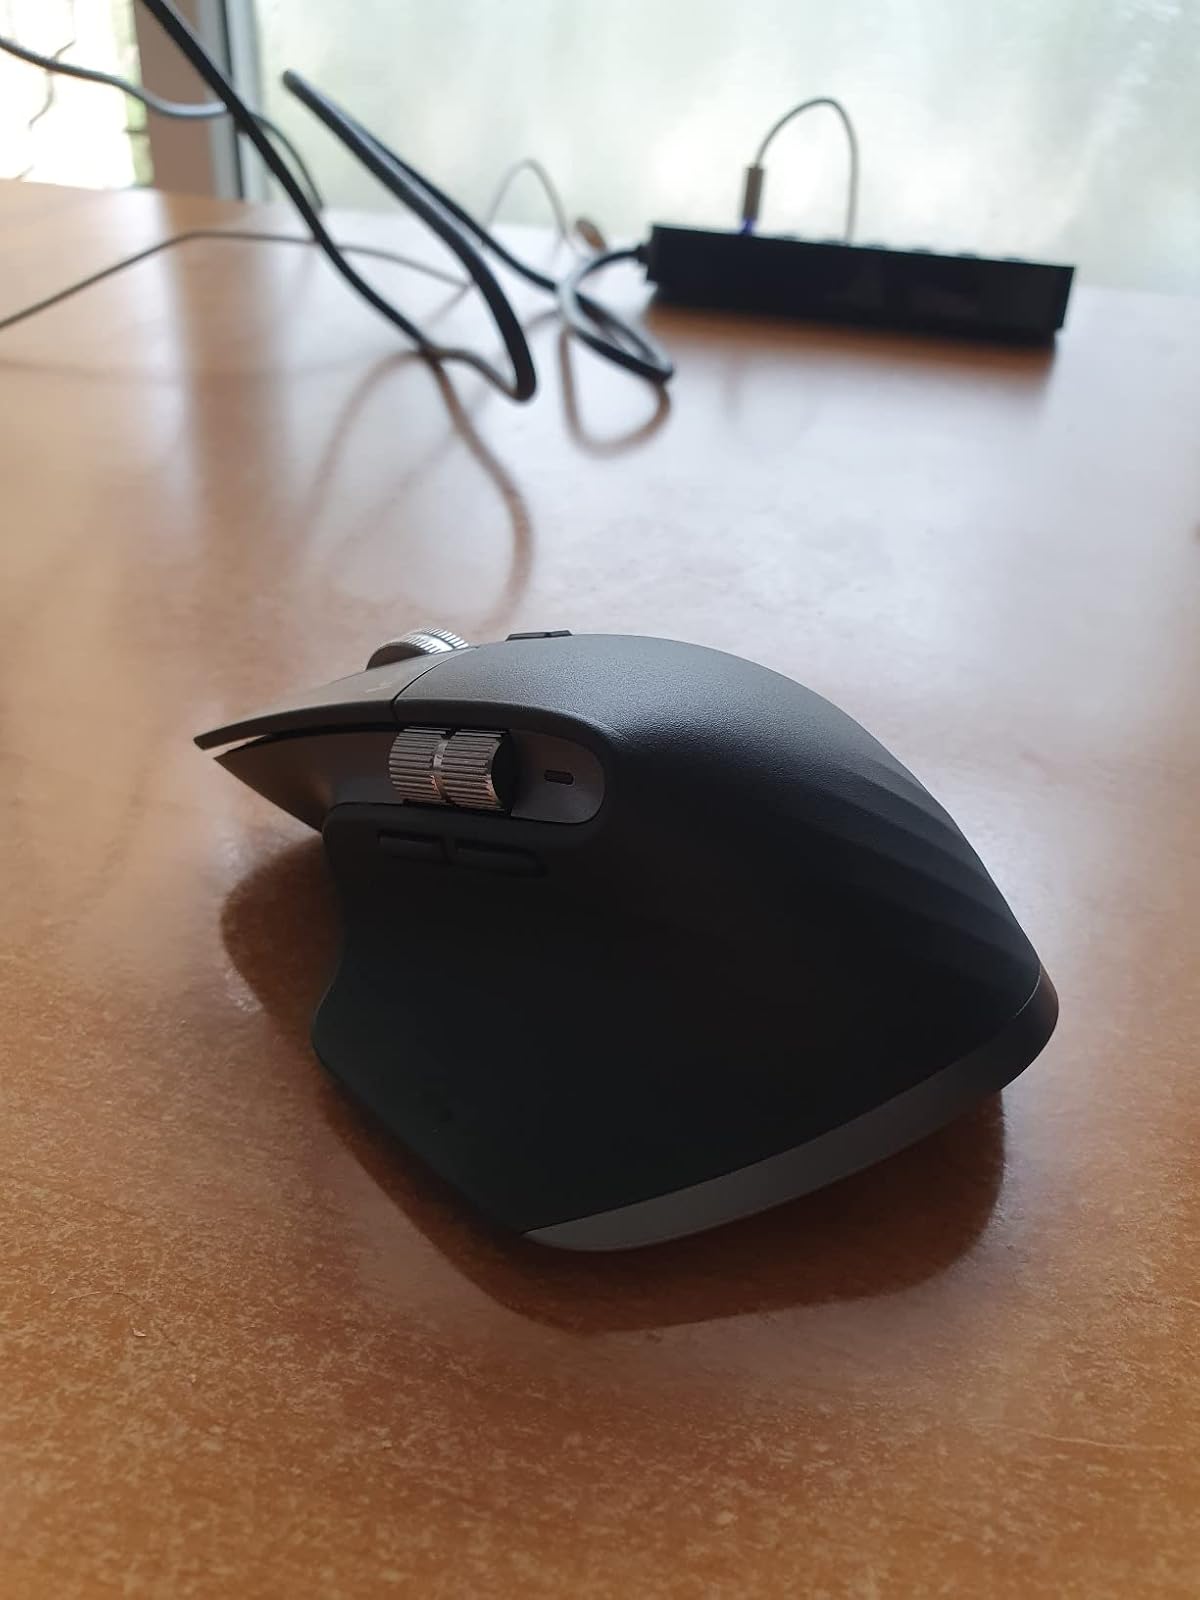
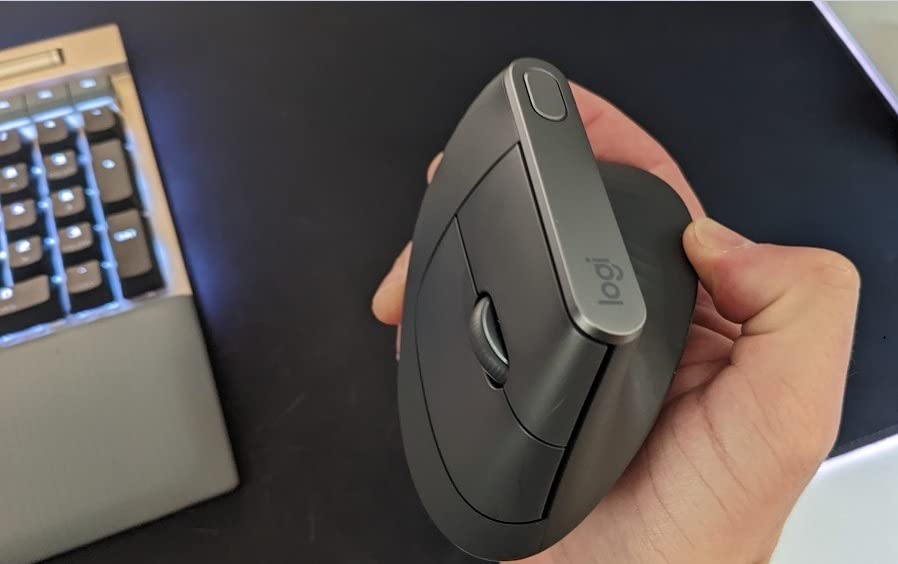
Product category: mouse
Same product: no